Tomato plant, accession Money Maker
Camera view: tilt-top (135 deg); turntable rotation: 330 degrees
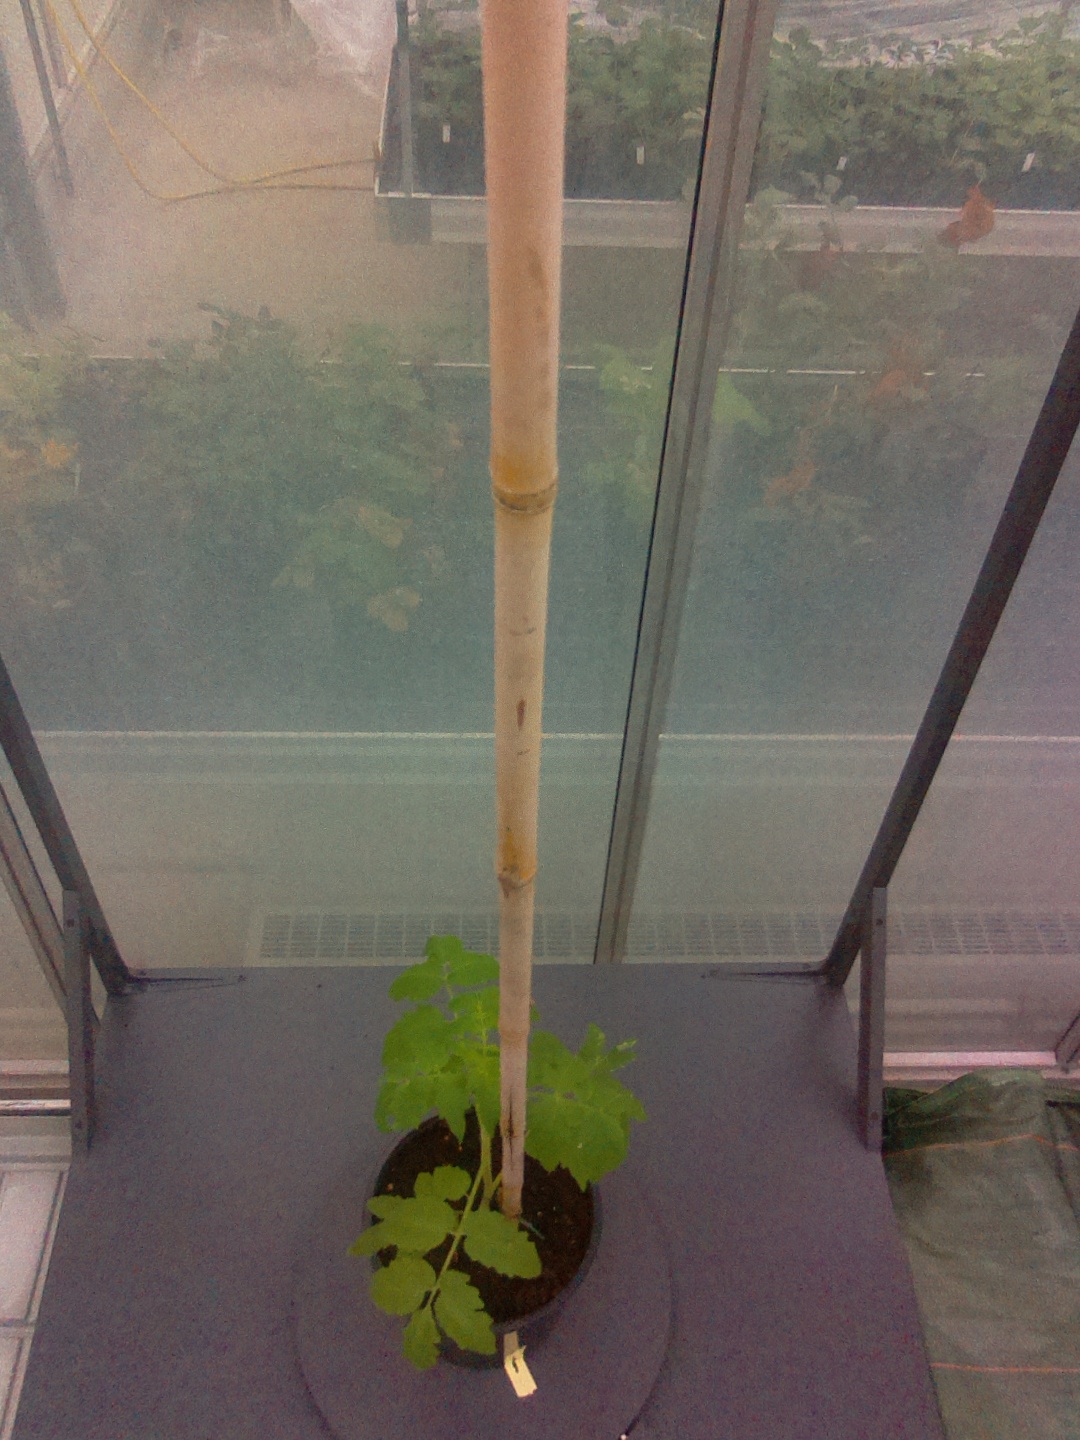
BBCH growth stage 13: 6 of true leaves visible